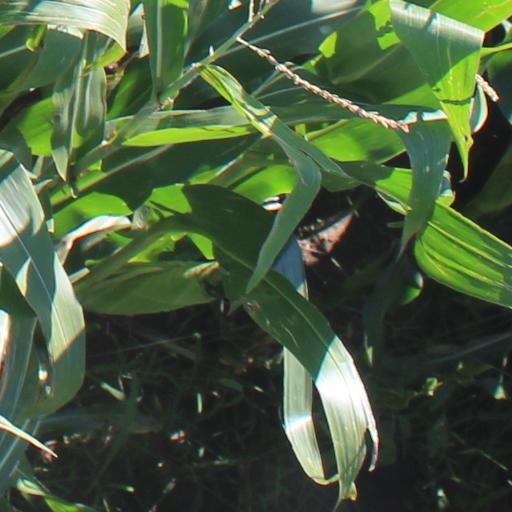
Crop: maize; corn